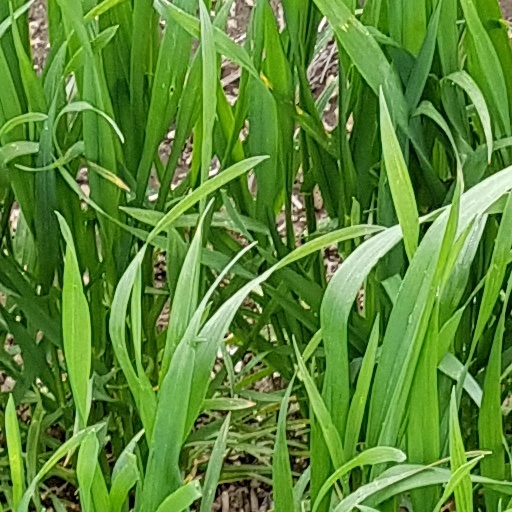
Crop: wheat